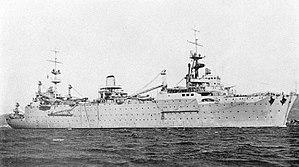
Un transport d’hydravions est un navire de guerre qui sert de base flottante pour mettre en œuvre des hydravions.
Créés peu après l'invention de l'aviation militaire pendant la Première Guerre mondiale, les porte-avions ont d'abord été considérés comme des bâtiments auxiliaires et n'ont joué un rôle majeur dans la guerre navale qu'à partir de la Seconde Guerre mondiale. Il a fallu l'attaque de Pearl Harbor de décembre 1941 pour démontrer la supériorité de l'aviation embarquée sur la grosse artillerie des navires de ligne, grâce à sa portée incomparablement plus grande pour une force de frappe équivalente. La bataille de la mer de Corail, en mai 1942, est le premier affrontement uniquement aéronaval de l'histoire, dans lequel les forces navales japonaises et américaines s'affrontèrent par avions interposés sans jamais être à portée de canon. En 1944-45, les plus grands cuirassés japonais jamais construits coulent sous les attaques de l'aviation embarquée américaine.
La Force maritime de l'aéronautique navale est l'actuelle appellation de l'aéronautique navale française. Elle forme une des quatre grandes composantes de la marine française. Elle est issue de la fusion entre les forces de l'aviation embarquée et de l'aviation de patrouille maritime le 19 juin 1998. Son actuelle organisation précisée par l'instruction Nᵒ 24/DEF/EMM/ROJ relative à l'organisation de la force maritime de l'aéronautique navale du 3 novembre 2011 a été publiée au Bulletin officiel des armées le 10 novembre 2011.